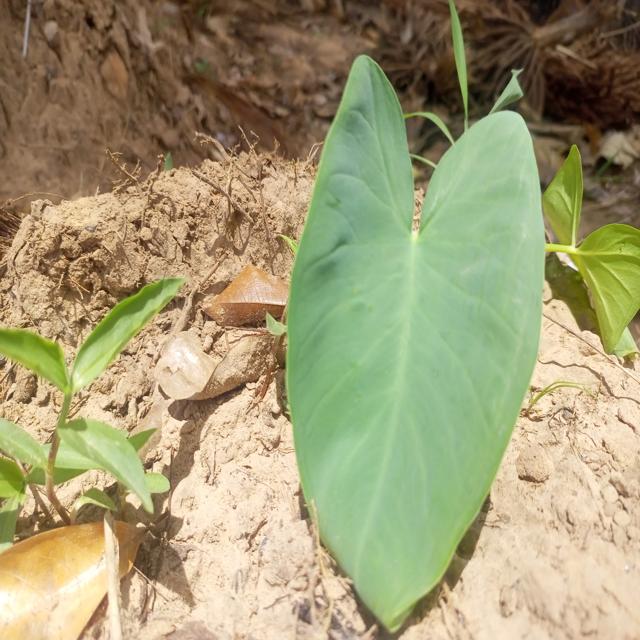
Label: Healthy